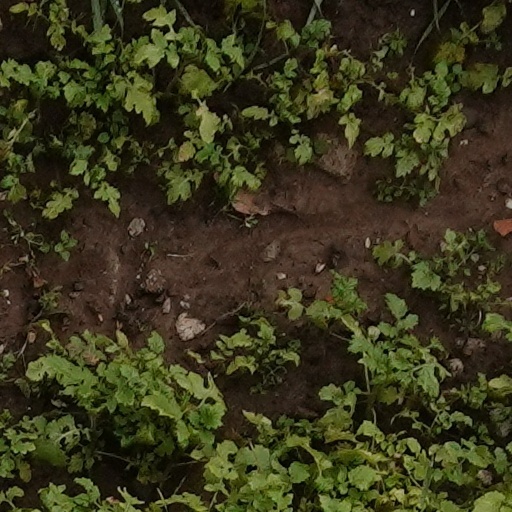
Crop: wheat